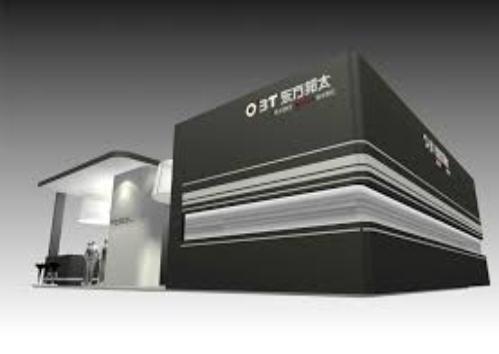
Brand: bigtime
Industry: Necessities